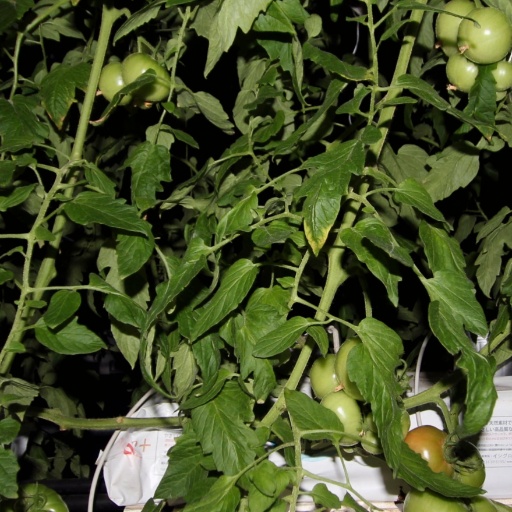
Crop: tomato